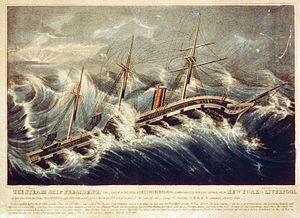
Le President est un paquebot transatlantique britannique construit pour la British and American Steam Navigation Company en 1840.